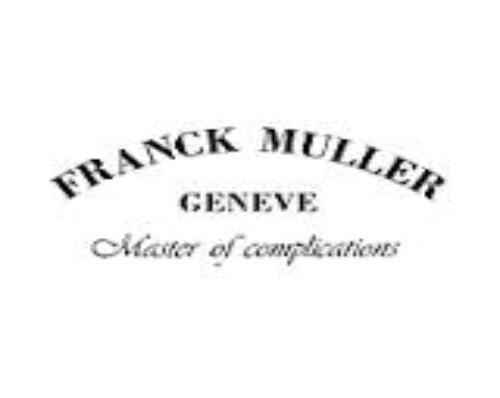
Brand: franck muller
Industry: Electronic